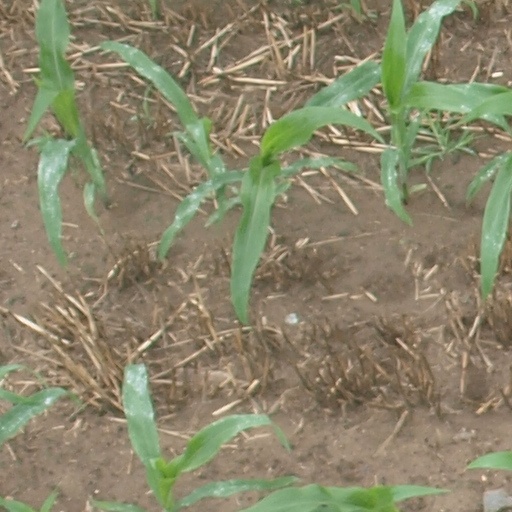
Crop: maize; corn